Tourism in Madhya Pradesh

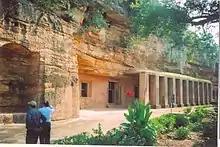
Bagh Caves

Although the modern state of Madhya Pradesh came into being in 1956, its cultural heritage is ancient and chequered. Innumerable monuments, exquisitely carved temples, stupas, forts and palaces on hilltops, raise in the visitors mind visions of empires and kingdoms, of the great warriors and builders, poets and musicians, saints and philosophers; of Hinduism, Buddhism, and Jainism. The famous Sanskrit poet-dramatist Kalidasa and the great musician of the Mughal court, Tansen, were from Madhya Pradesh. They are known all over the world.